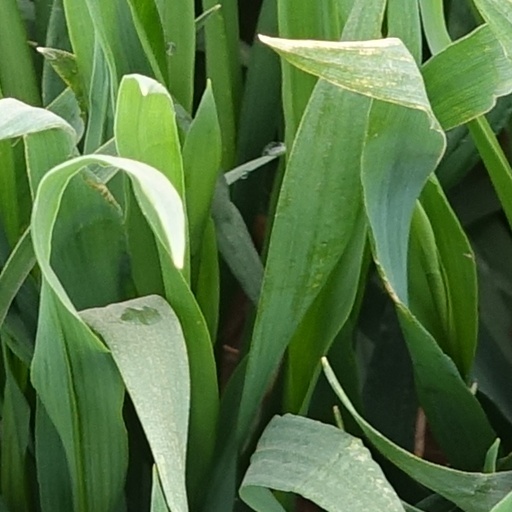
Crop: wheat